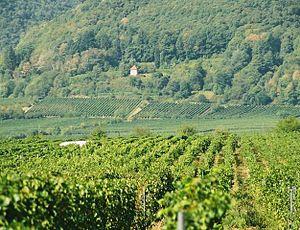
Hambach devenu le 21 octobre 1935 Hambach an der Weinstraße à cause de son territoire viticole a été rattachée à la ville voisine de Neustadt an der Weinstraße en 1969. Le lieu est surtout connu pour la fête de Hambach qui eut lieu au château de la commune en 1832. Ce rassemblement de démocrates eu un fort retentissement dans l'ensemble de la confédération germanique à l'époque.